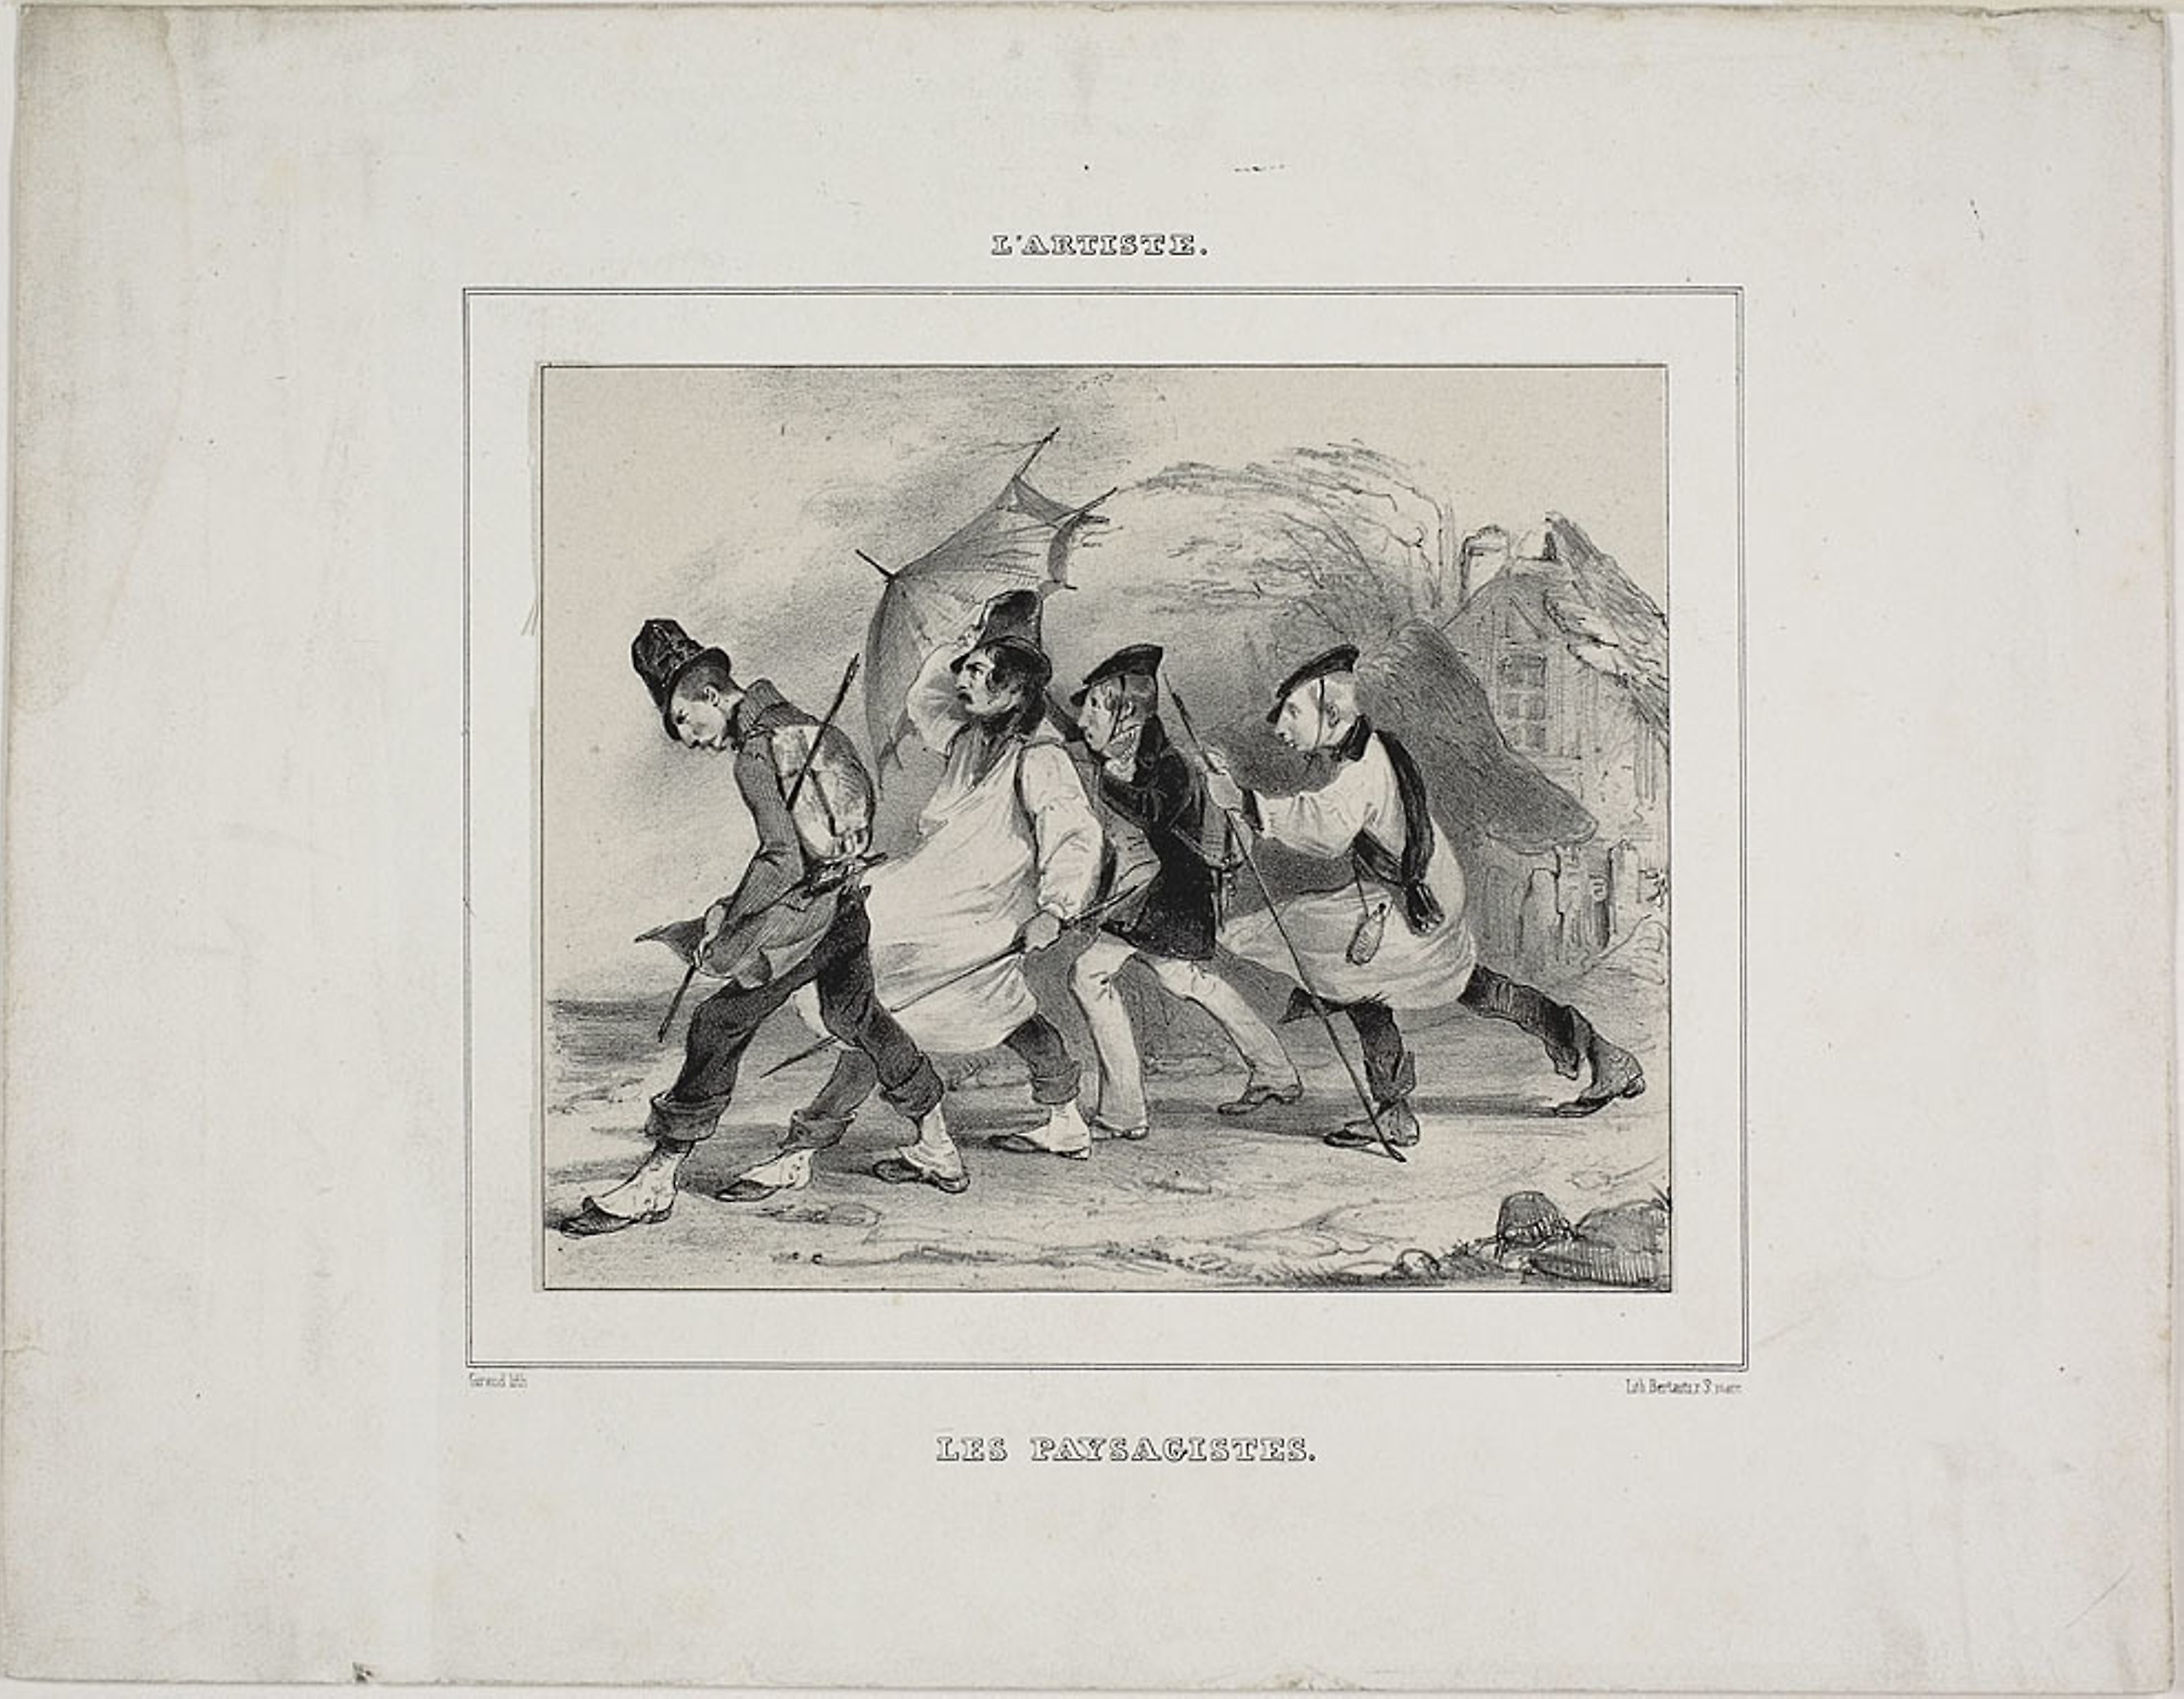
text, art, history, picture frame, illustration, artwork, font